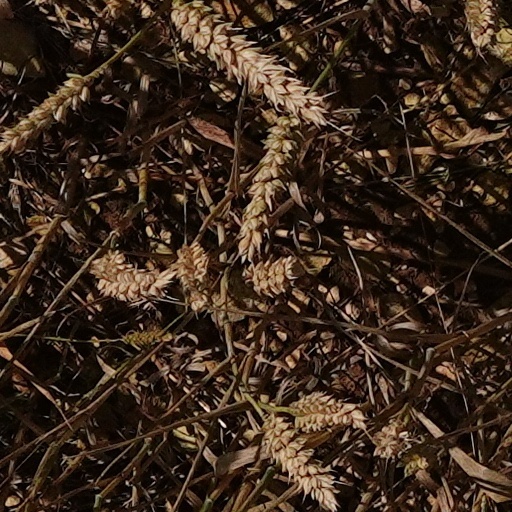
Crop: wheat